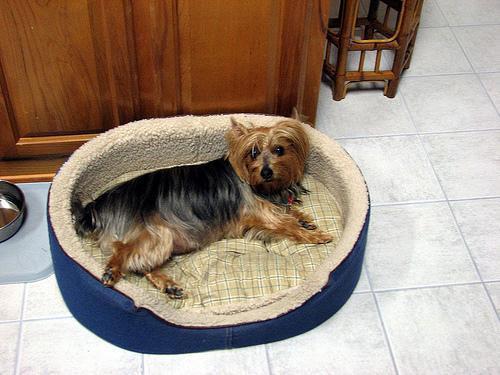
Australian_terrier